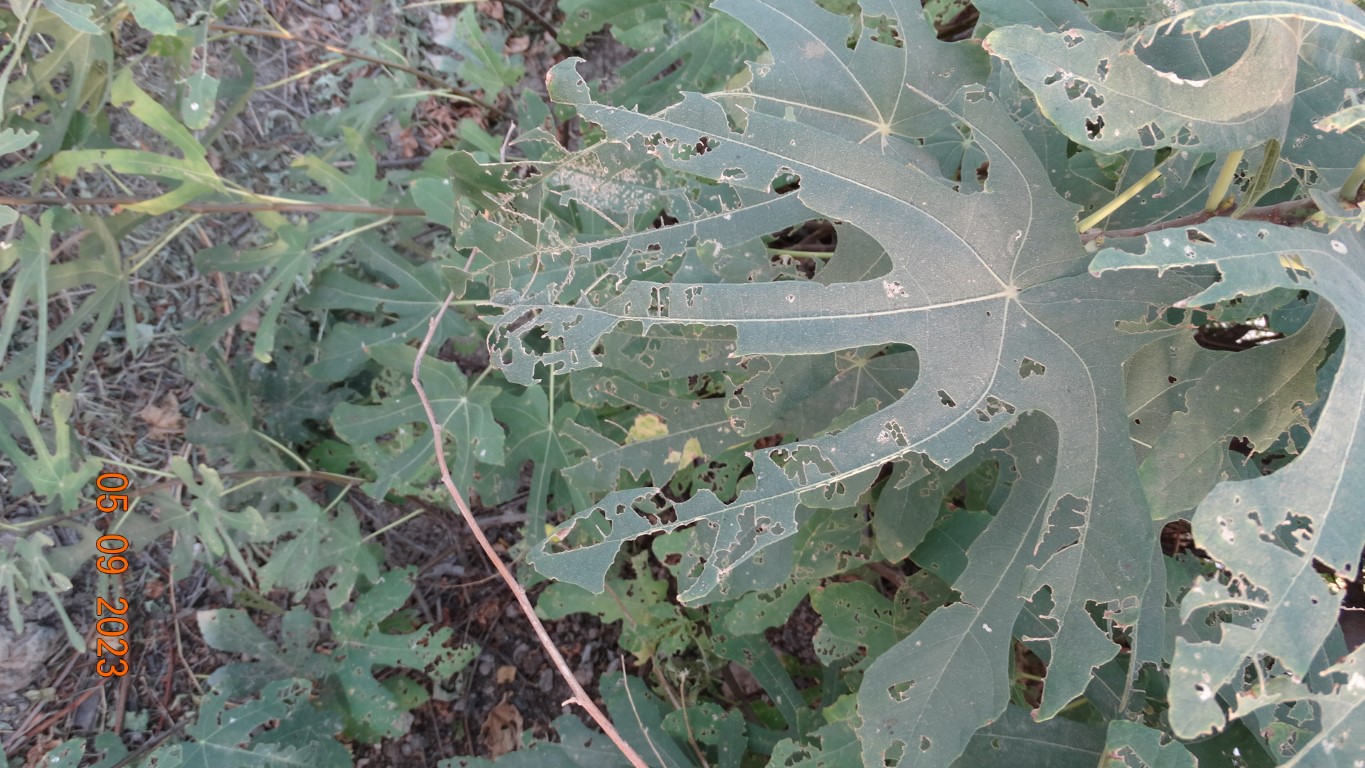
Label: infected